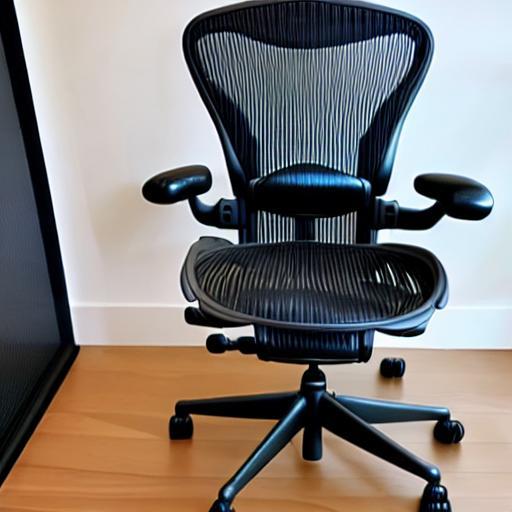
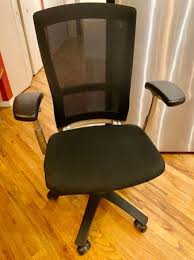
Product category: items_chair
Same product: no